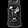
Label: T - shirt / top